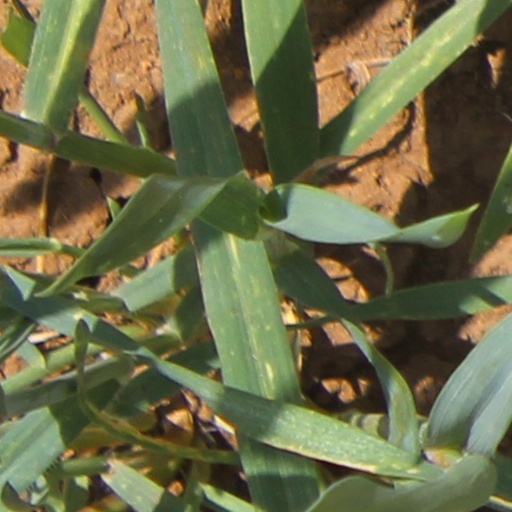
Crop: wheat